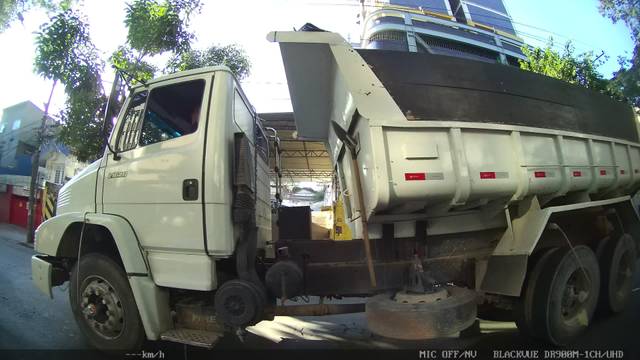
Region: Brazil
Coordinates: -19.922, -43.957